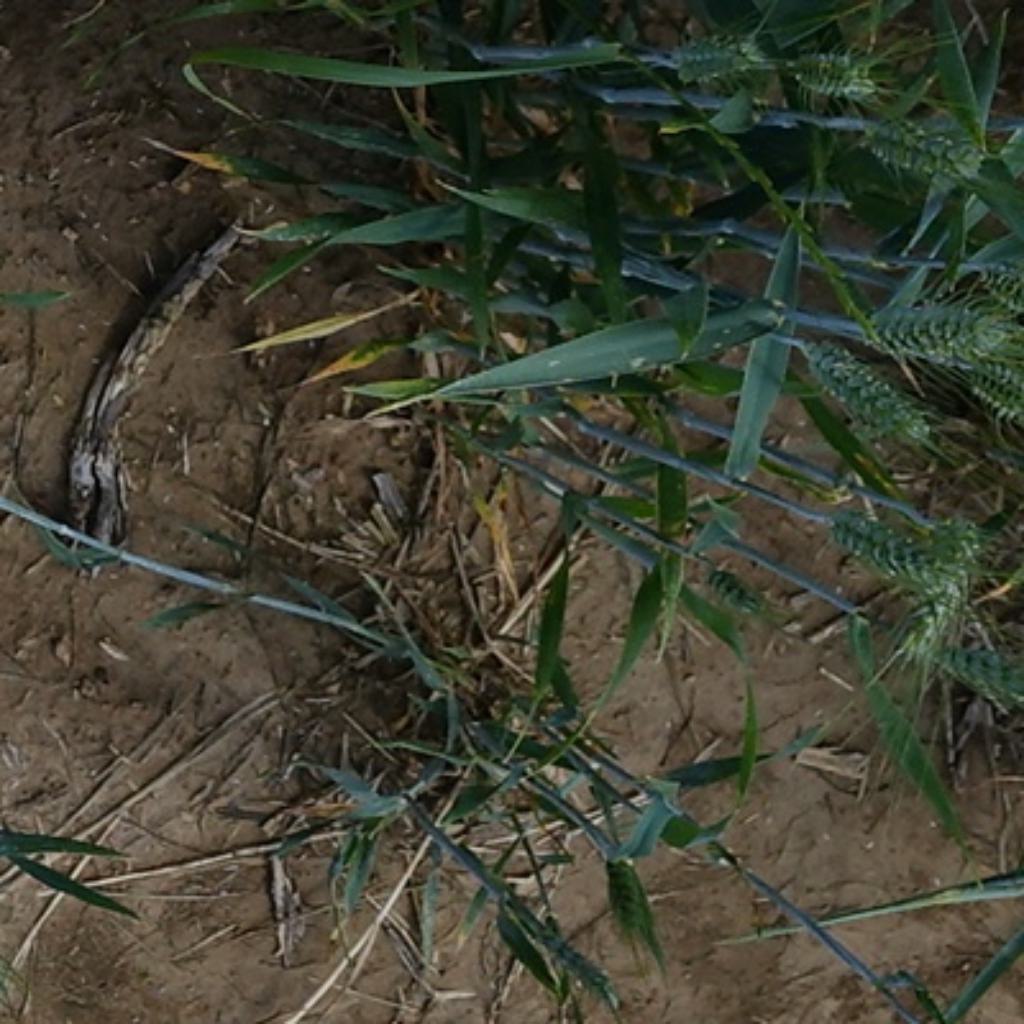
Country: France
Location: VLB
Wheat development stage: Filling